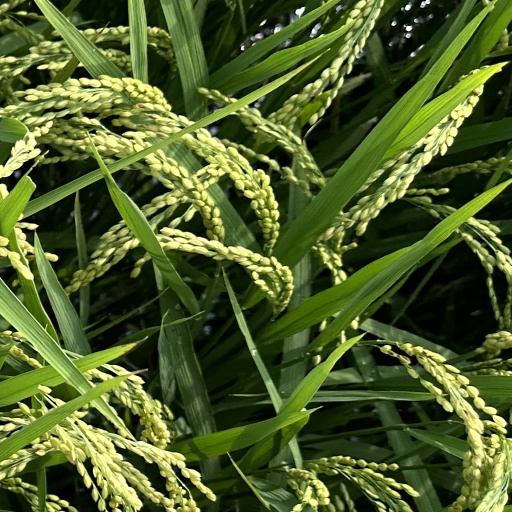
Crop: rice